Alan Williams (basketball)

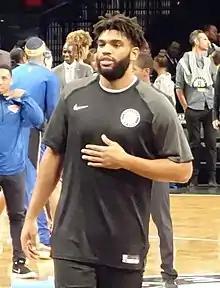
Williams with the Brooklyn Nets in 2018

Alan Travis Williams (born January 28, 1993) is an American professional basketball player for the Nagoya Diamond Dolphins of the Japanese B.League. He played college basketball for UC Santa Barbara before beginning his professional career with the Qingdao DoubleStar Eagles of the Chinese Basketball Association in 2015.